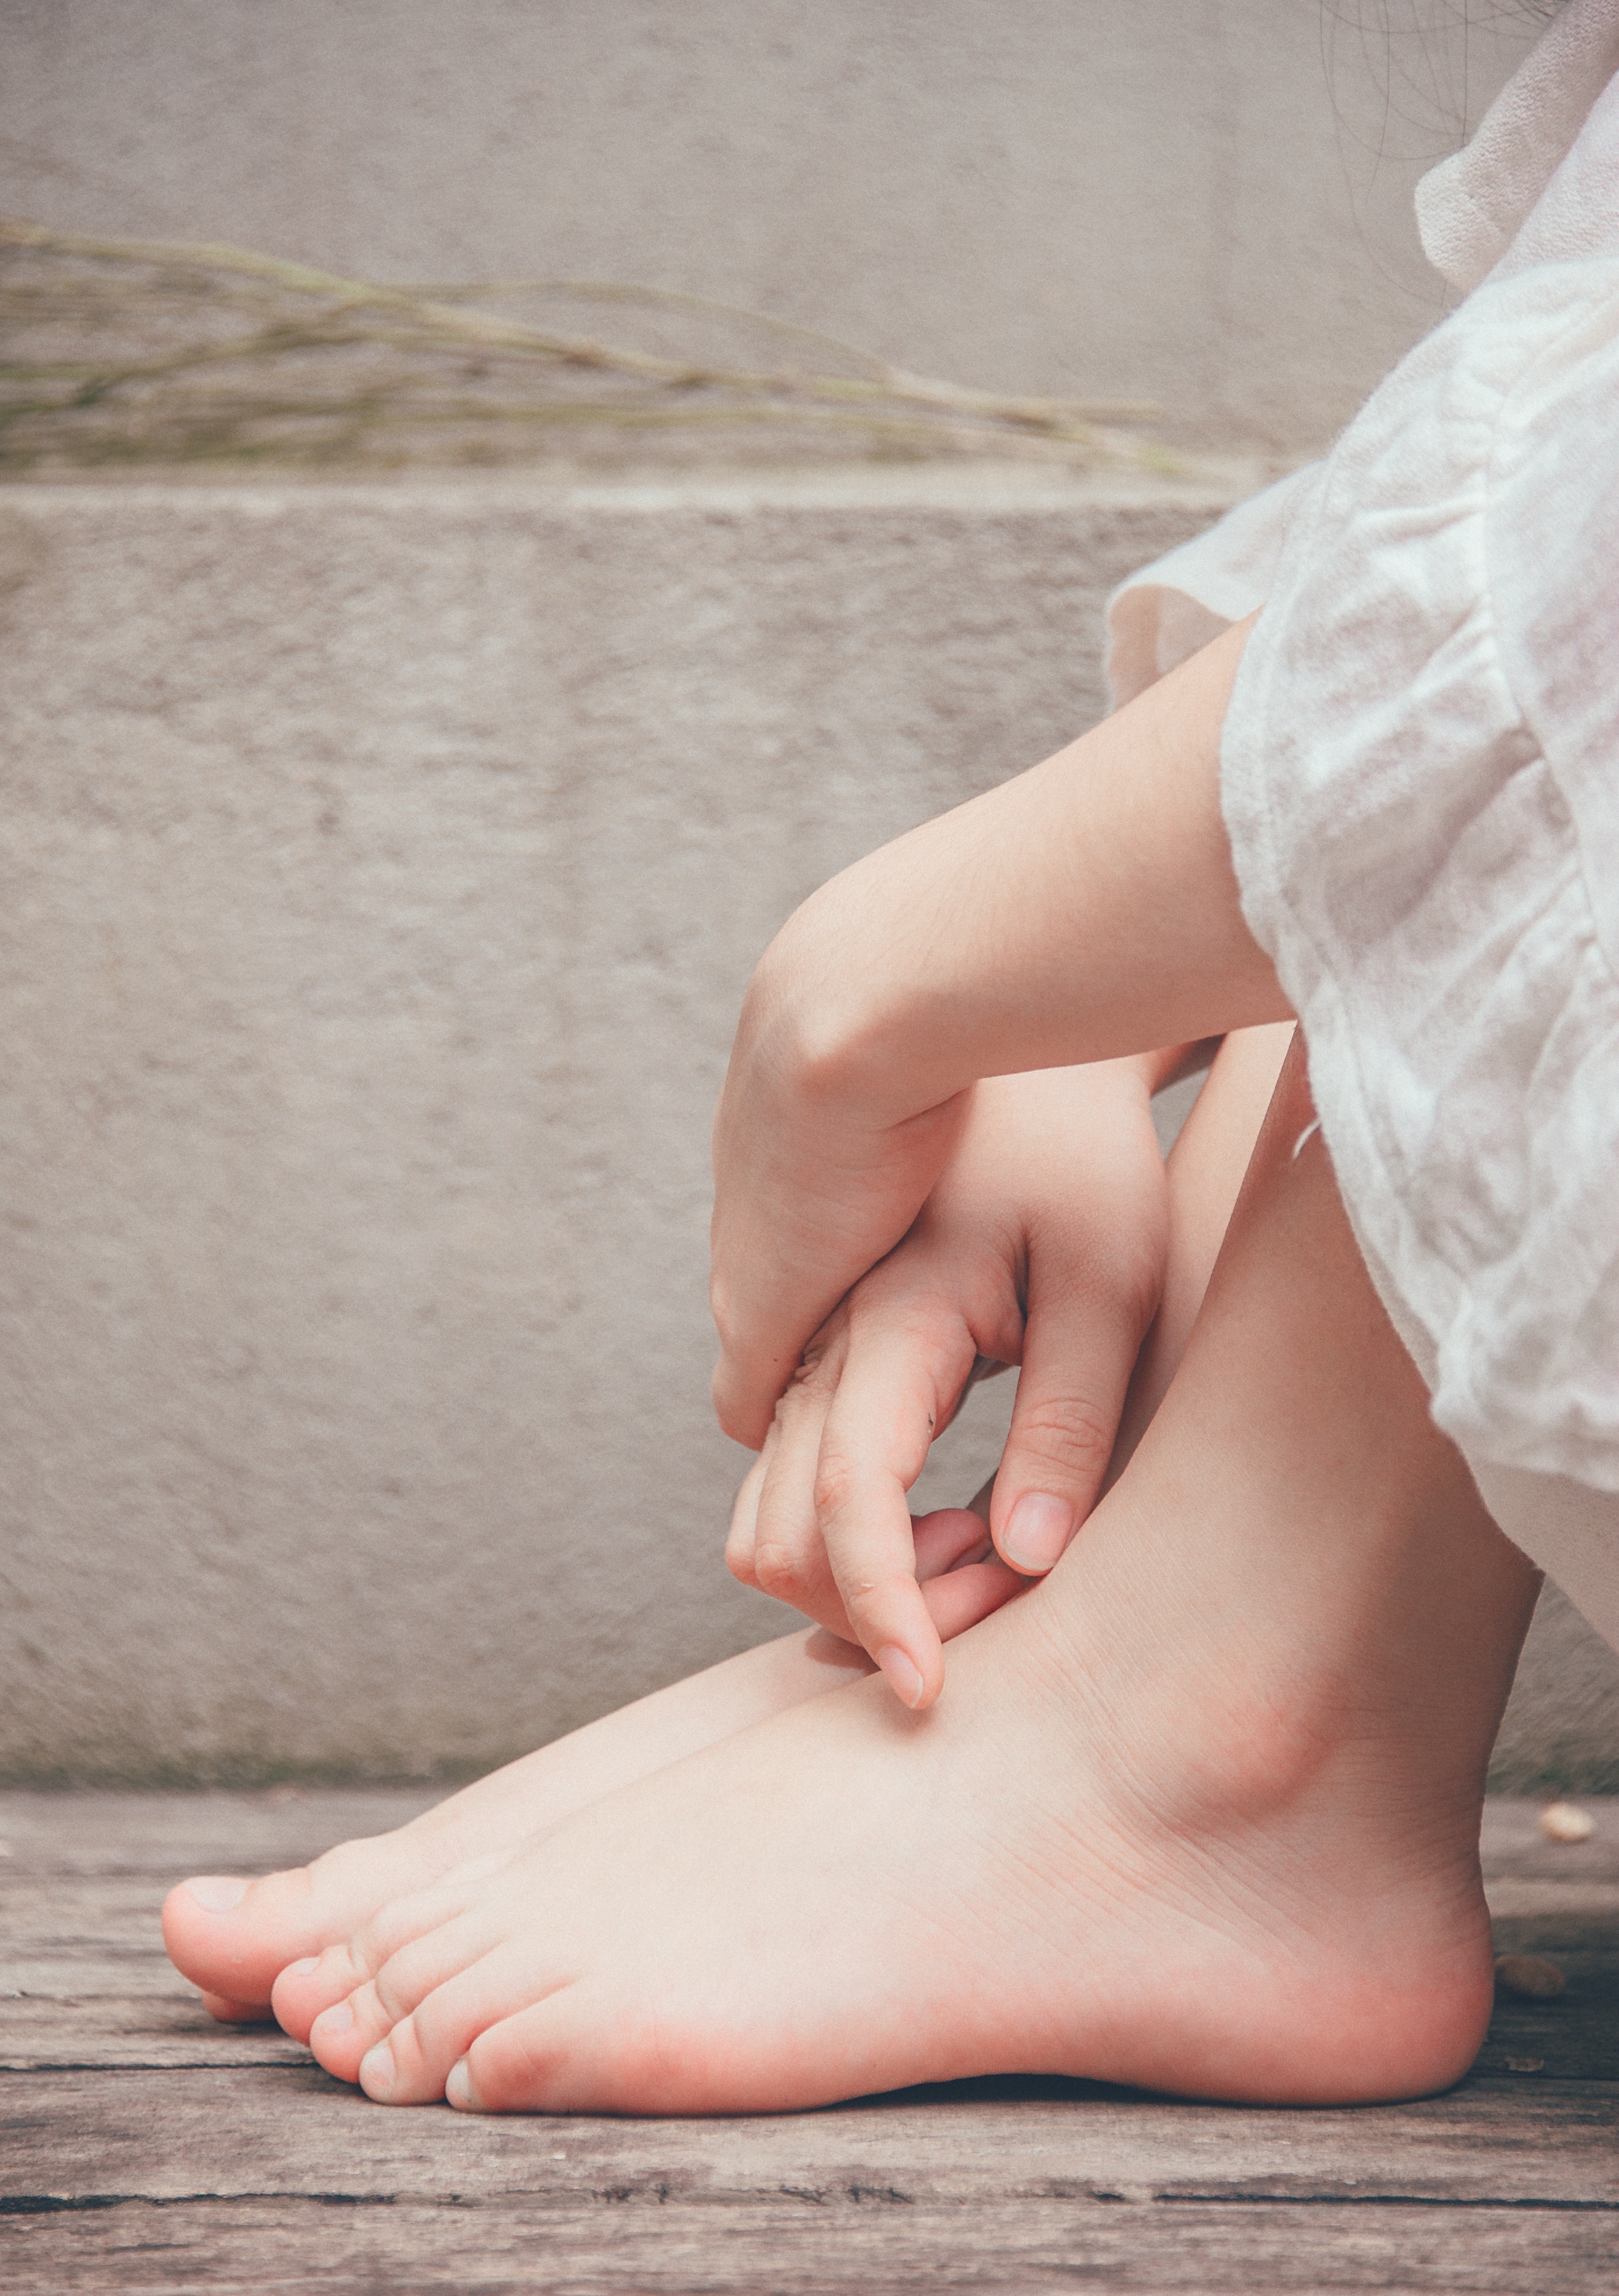
leg, human leg, foot, skin, hand, barefoot, joint, toe, sole, ankle, flesh, close up, human body, nail, muscle, sitting, knee, finger, thigh, photography, calf, abdomen, service